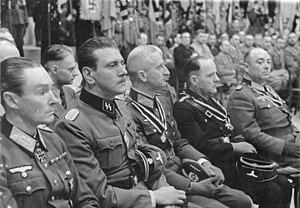
Fritz Reinhardt est un fonctionnaire SS allemand et témoin au procès de Nuremberg.